The Abduction of Europa (Rembrandt)

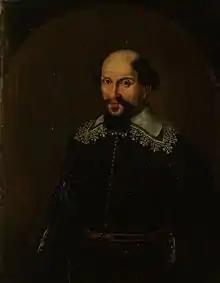
"Jacques Specx in 1650"

Jacques Specx, of the Dutch East India Company, commissioned Rembrandt to complete "The Abduction of Europa". Specx had established a trading center in Japan in 1609, served as the governor of Batavia (former name of Jakarta, the Indonesian capital), and later returned to Holland in 1633. The painting was in Specx's collection, along with five portraits, also by Rembrandt.